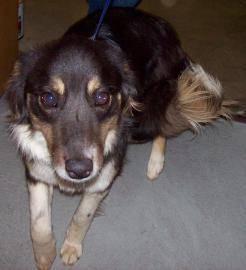
dog